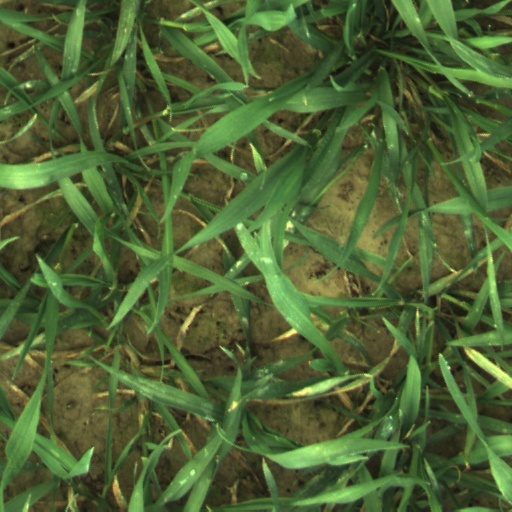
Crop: wheat